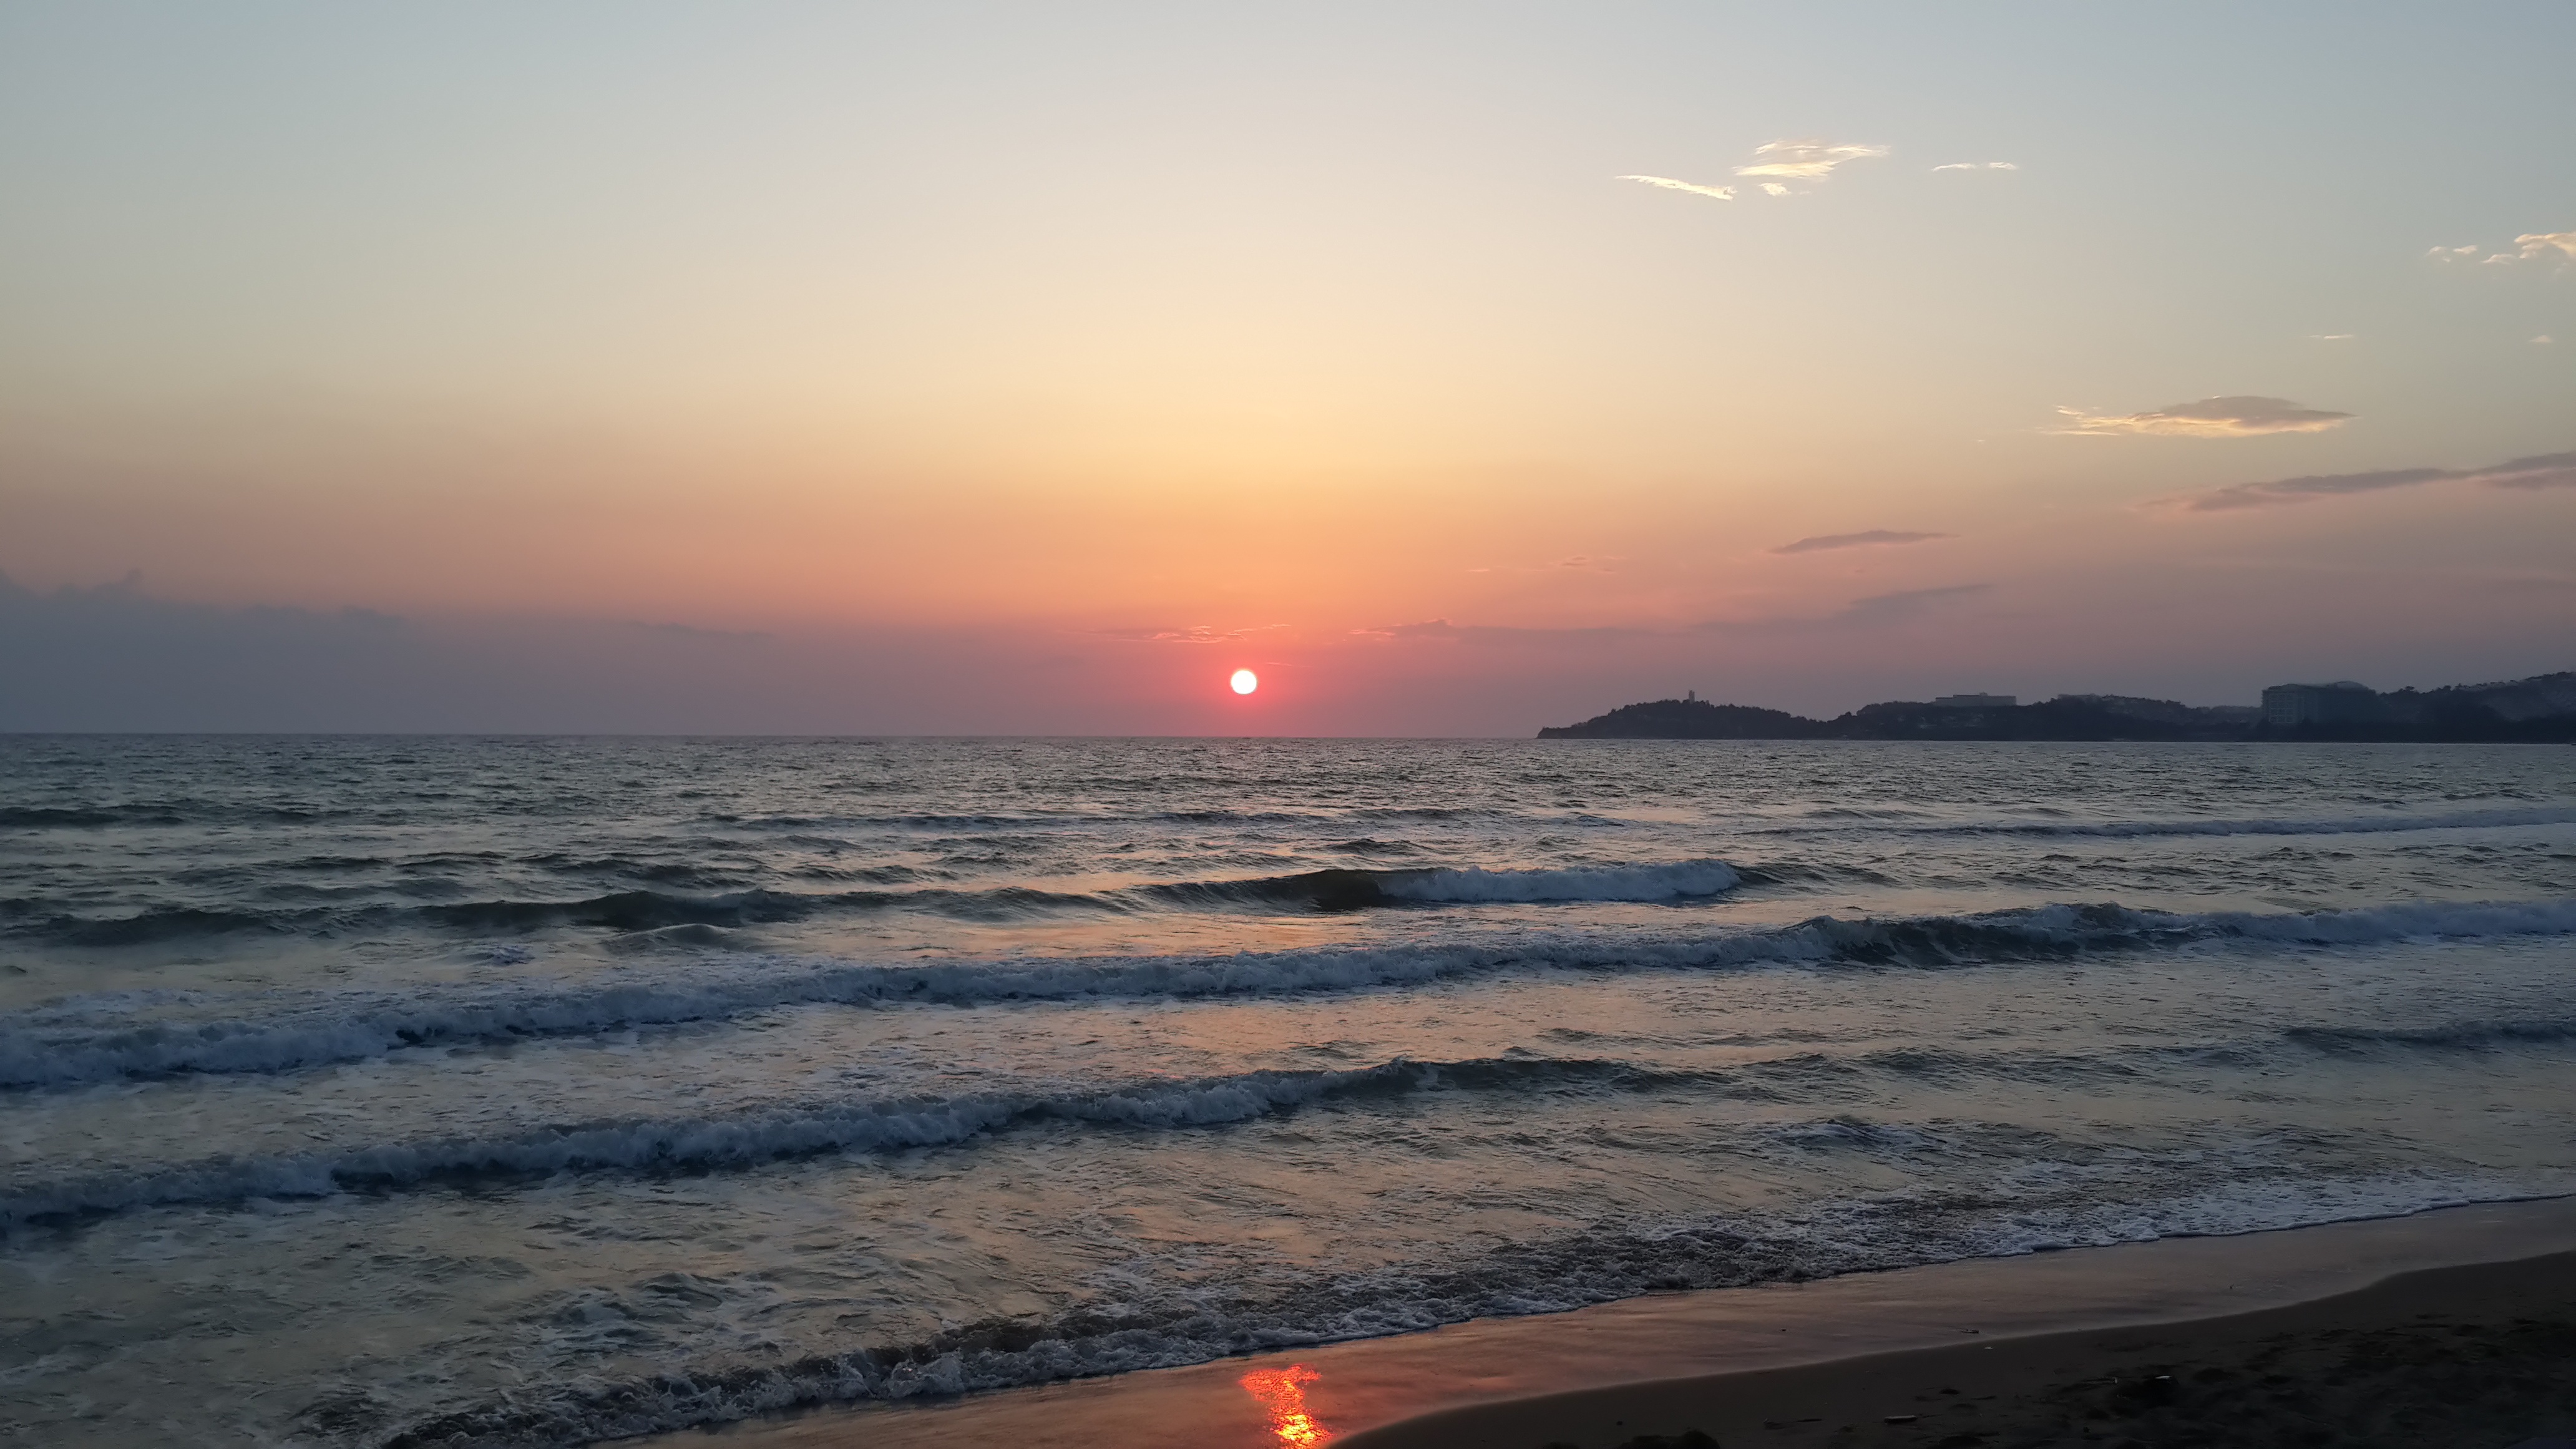
beach, landscape, sea, coast, sand, ocean, horizon, sun, sunrise, sunset, sunlight, morning, shore, wave, dawn, dusk, evening, body of water, turkey, marine, cape, afterglow, izmir, kusadasi, wind wave